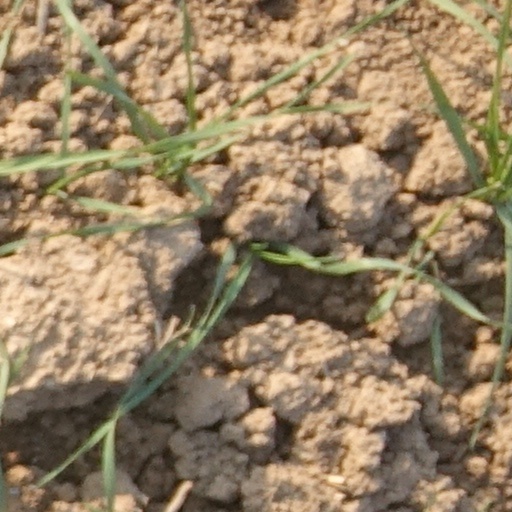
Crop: wheat